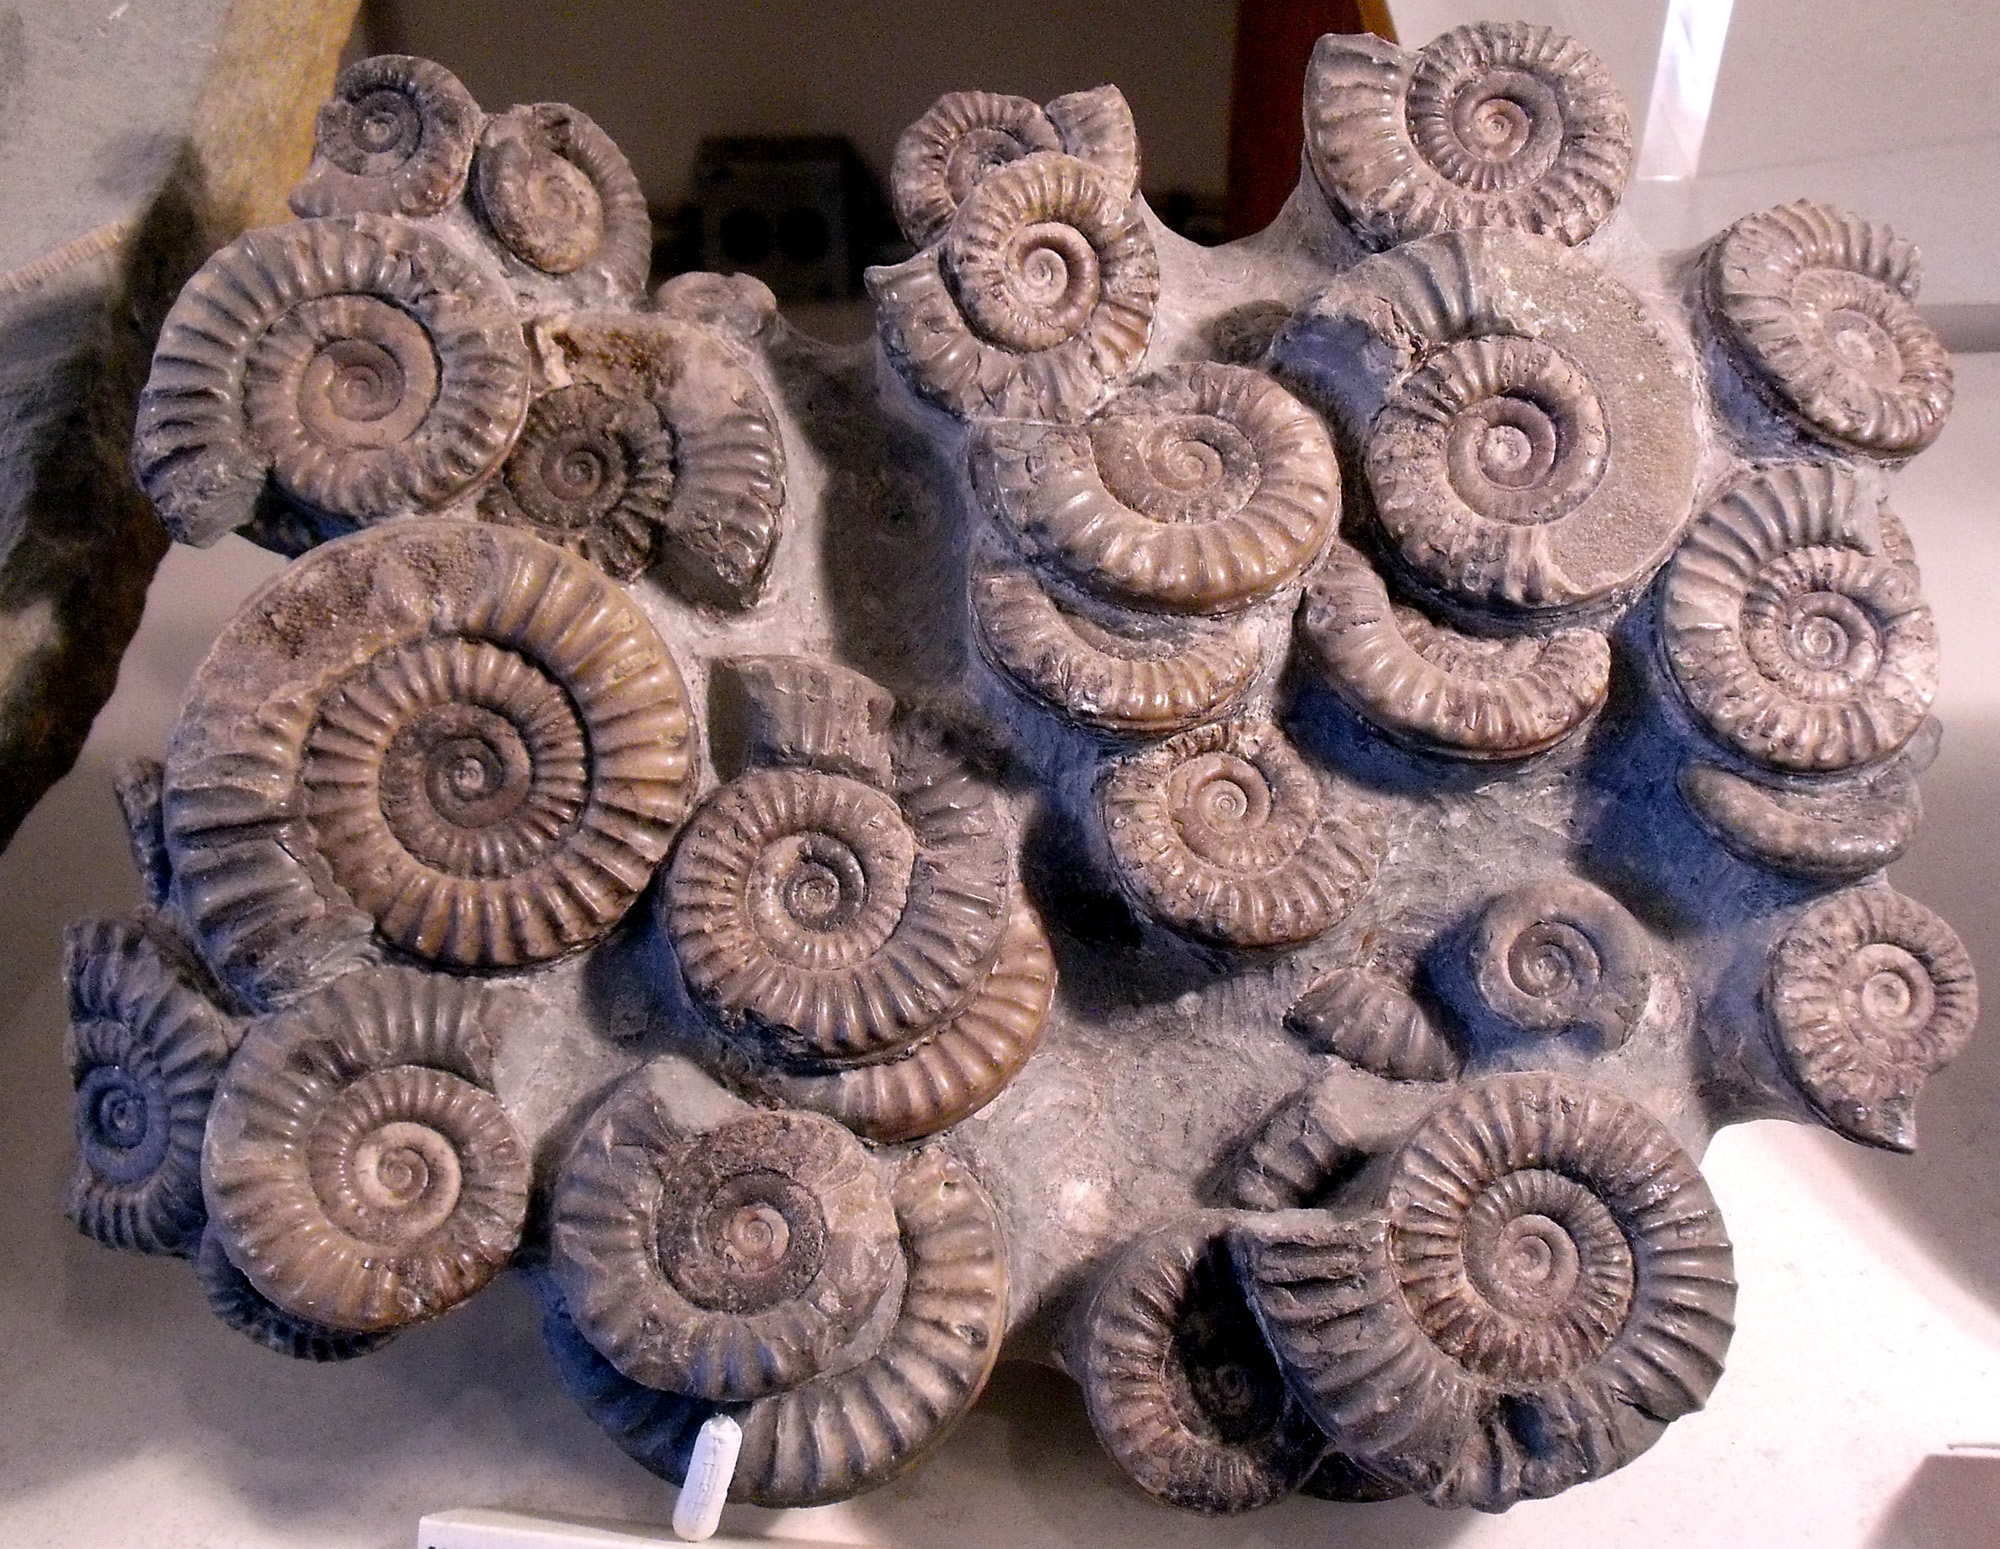
spiral, pattern, plate, ancient, material, life, art, 2012, design, display, canada, geotagged, classic, fossil, carving, noflash, subarcticmike, specimen, hallelujah, behindglass, mantra, ammonoid, cephalopod, uofm, wellprepped, spinnerrama, smackdown, insitu, theearthstorycom, ammonites, 190ma